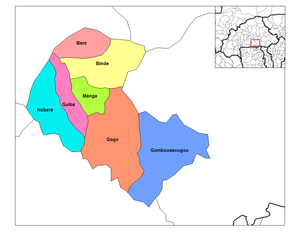
Gogo est un département du Burkina Faso située dans la province Zoundwéogo et dans la région Centre-Sud.
Le Zoundwéogo est une des 45 provinces du Burkina Faso située dans la région du Centre-Sud.
Manga est un département et une commune urbaine du Burkina Faso située dans la province du Zoundwéogo et la région du Centre-Sud, dont il est le chef-lieu. En 2012, le département comptait 33 042 habitants.
Bindé est un département du Burkina Faso située dans la province Zoundwéogo et dans la région Centre-Sud.